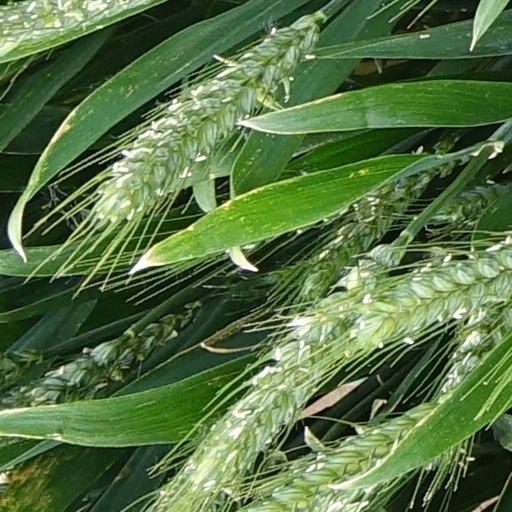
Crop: wheat